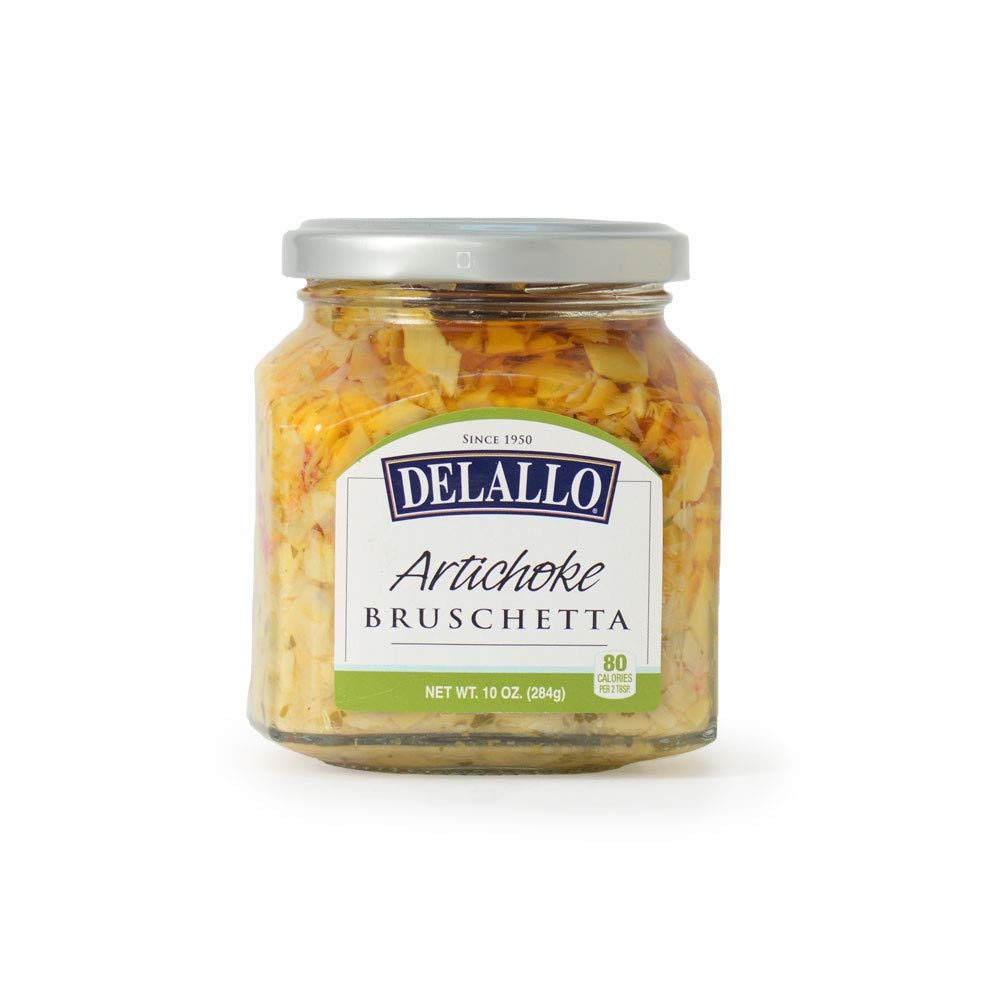
Item Name: DeLallo - Artichoke Bruschetta, (3)- 10 oz. Jars
Bullet Point 1: Artichoke Bruschetta10 oz. Jars
Bullet Point 2: Artichokes appear often on Italian menus, because their wonderful, mildly nutty, earthy sweet flavor is perfected by the Italian climate. In short, Italian artichokes are amazing.
Bullet Point 3: That's why we use them to make our Artichoke Bruschetta, where their flavor is set off by olive oil, flecks of red and yellow peppers, capers and spices. Enjoy on rough toast or try it with grilled chicken.
Bullet Point 4: Packaging may vary.
Bullet Point 5: Pack of 3.
Product Description: Artichoke Bruschetta10 oz. Jars. Pack of 3. Packaging may vary. Artichokes appear often on Italian menus, because their wonderful, mildly nutty, earthy sweet flavor is perfected by the Italian climate. In short, Italian artichokes are amazing. That's why we use them to make our Artichoke Bruschetta, where their flavor is set off by olive oil, flecks of red and yellow peppers, capers and spices. Enjoy on rough toast or try it with grilled chicken.
Value: 3.0
Unit: Count

Price: 8.61